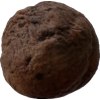
Label: peach